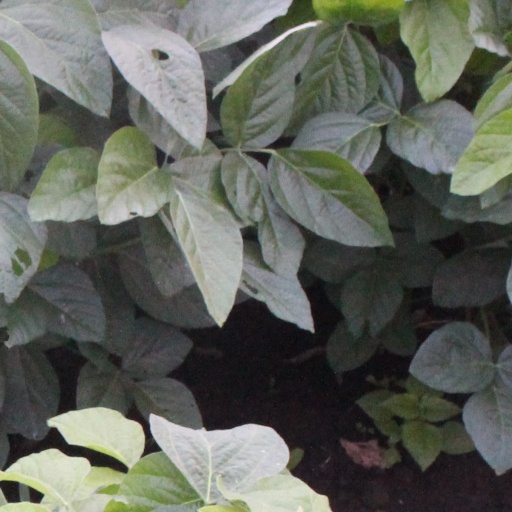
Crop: soybean